Popin' Pete

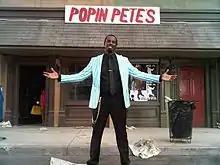
Popin Pete on the Chris Brown's Yeah 3x video, 2010

One scene in "Yeah 3x" is dedicated to Popin' Pete who dances with Chris Brown at a storefront labeled "Popin Pete's" . Pete and Brown do a dance routine which was choreographed by Pete. Then they each go on with short dance solos.